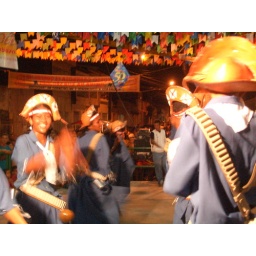
Niet gehinderd door enig verstand van zake, zat ik in de jury bij het traditionele quadrilha-dansen...